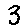
Label: 3